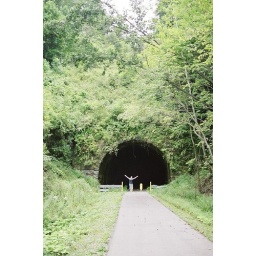
Kristin stands in front of the creepy bike trail through a mountain (formerly a train tunnel) near Kennerdell, Pennsylvania.